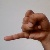
The image shows a hand gesture representing the letter 'J' in Indian Sign Language.